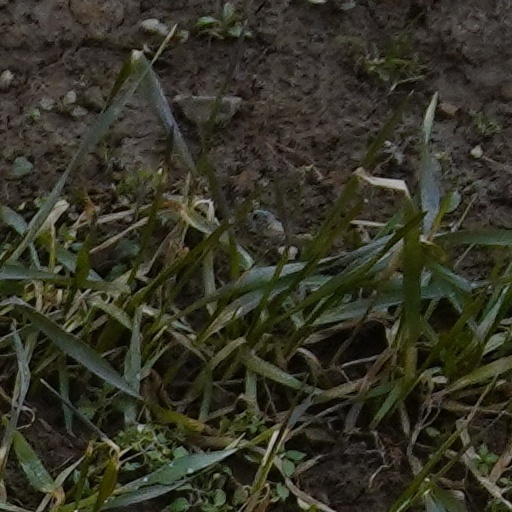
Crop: wheat